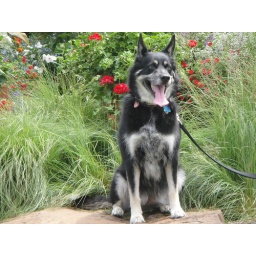
12 yrs oldHusky/Shepherd MixEntry in the 2009 CSBarks cute dog photo contest